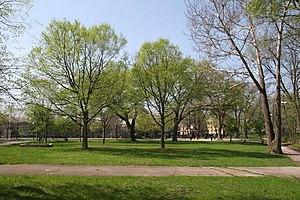
Eugene Field Park est un parc public d'une superficie de 6,4 ha situé le long de la branche nord de la rivière Chicago, dans le secteur de Albany Park à Chicago, dans l'État de l'Illinois. Situé à proximité du quartier historique de North Mayfair, le parc a été conçu dans le style néo-tudor et fut créé entre 1923 et 1930 par Henry J. Stockmans, un urbaniste-paysagiste d'origine allemande. À l'origine, le Eugene Field Park dépendait du Albany Park District. En 1934, lorsque le Chicago Park District a été consolidé, ce dernier prit le contrôle du Eugene Field Park, qui est depuis lors sous sa juridiction. Le parc a changé à plusieurs reprises au fil du temps.